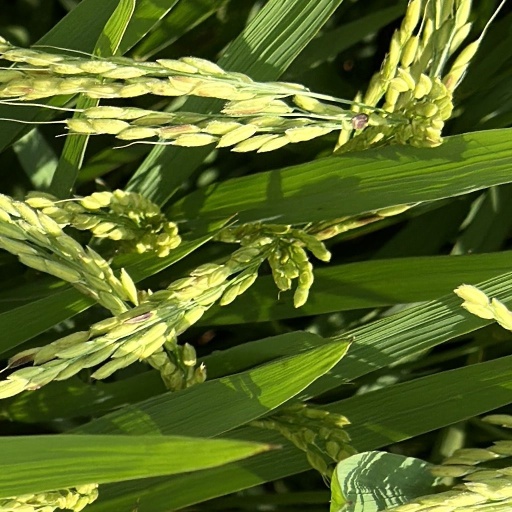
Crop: rice